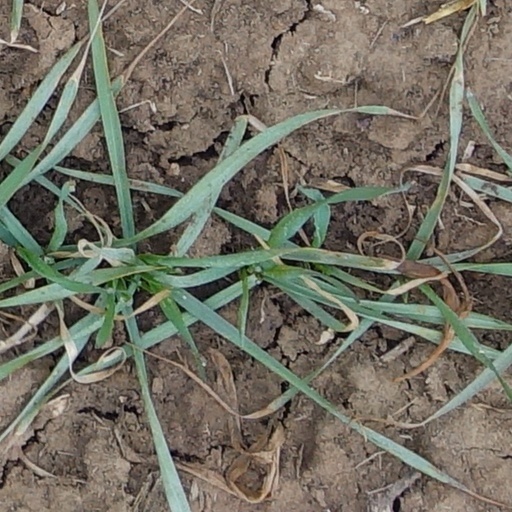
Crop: wheat